List of airlines of Mexico

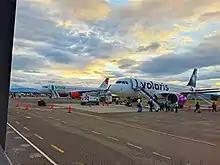
Volaris Airbus 320-271N and Viva Airbus 320-271N at Morelia International Airport

This is a list of airlines in Mexico, categorized by ICAO and IATA codes and callsigns, based on data as of 2025. A separate list covers defunct airlines of Mexico.